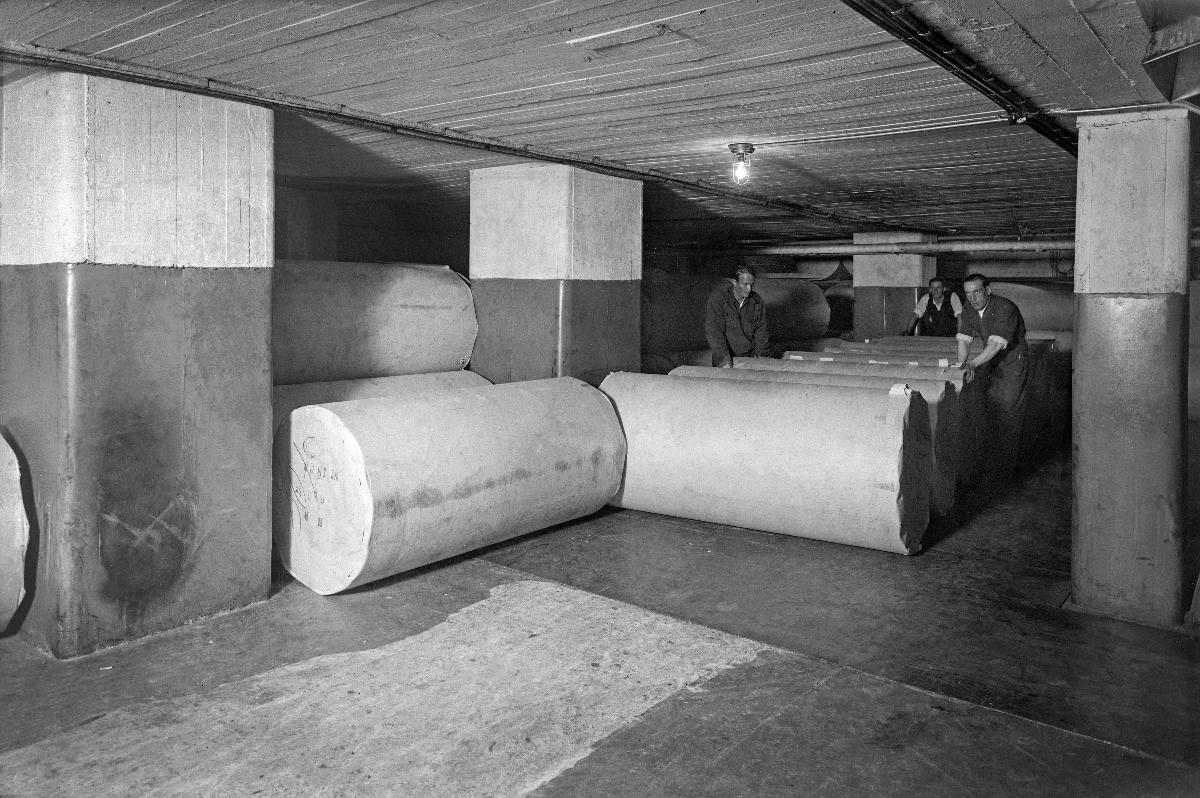
Sanomalehti Hufvudstadsbladetin paperivarasto
Hufvudstadsbladets papperslager; Paper storage of Hufvudstadsbladet
sisällön kuvaus: Hufvudstadsbladetin paperivarasto, Läntinen Heikinkatu 22, Helsinki 1934. content description: Paper storage of newspaper Hufvudstadsbladet in Helsinki 1934. innehållsbeskrivning: Hufvudstadsbladets papperslager vid V. Henriksgatan 22 i Helsingfors 1934.
Vuosi: 1934
Paikka: Suomi, Uusimaa, Helsinki
Aiheet: sanomalehdet; henkilökunta; HBL; paperi (elottomat objektit; kasvimateriaalit); paperirullat; varastotilat; newspapers; staff; personnel; storage; paper; paper rolls; storehouses; dagstidningar; tidningar; personal; papper; lager; pappersrullor; lagerutrymmen